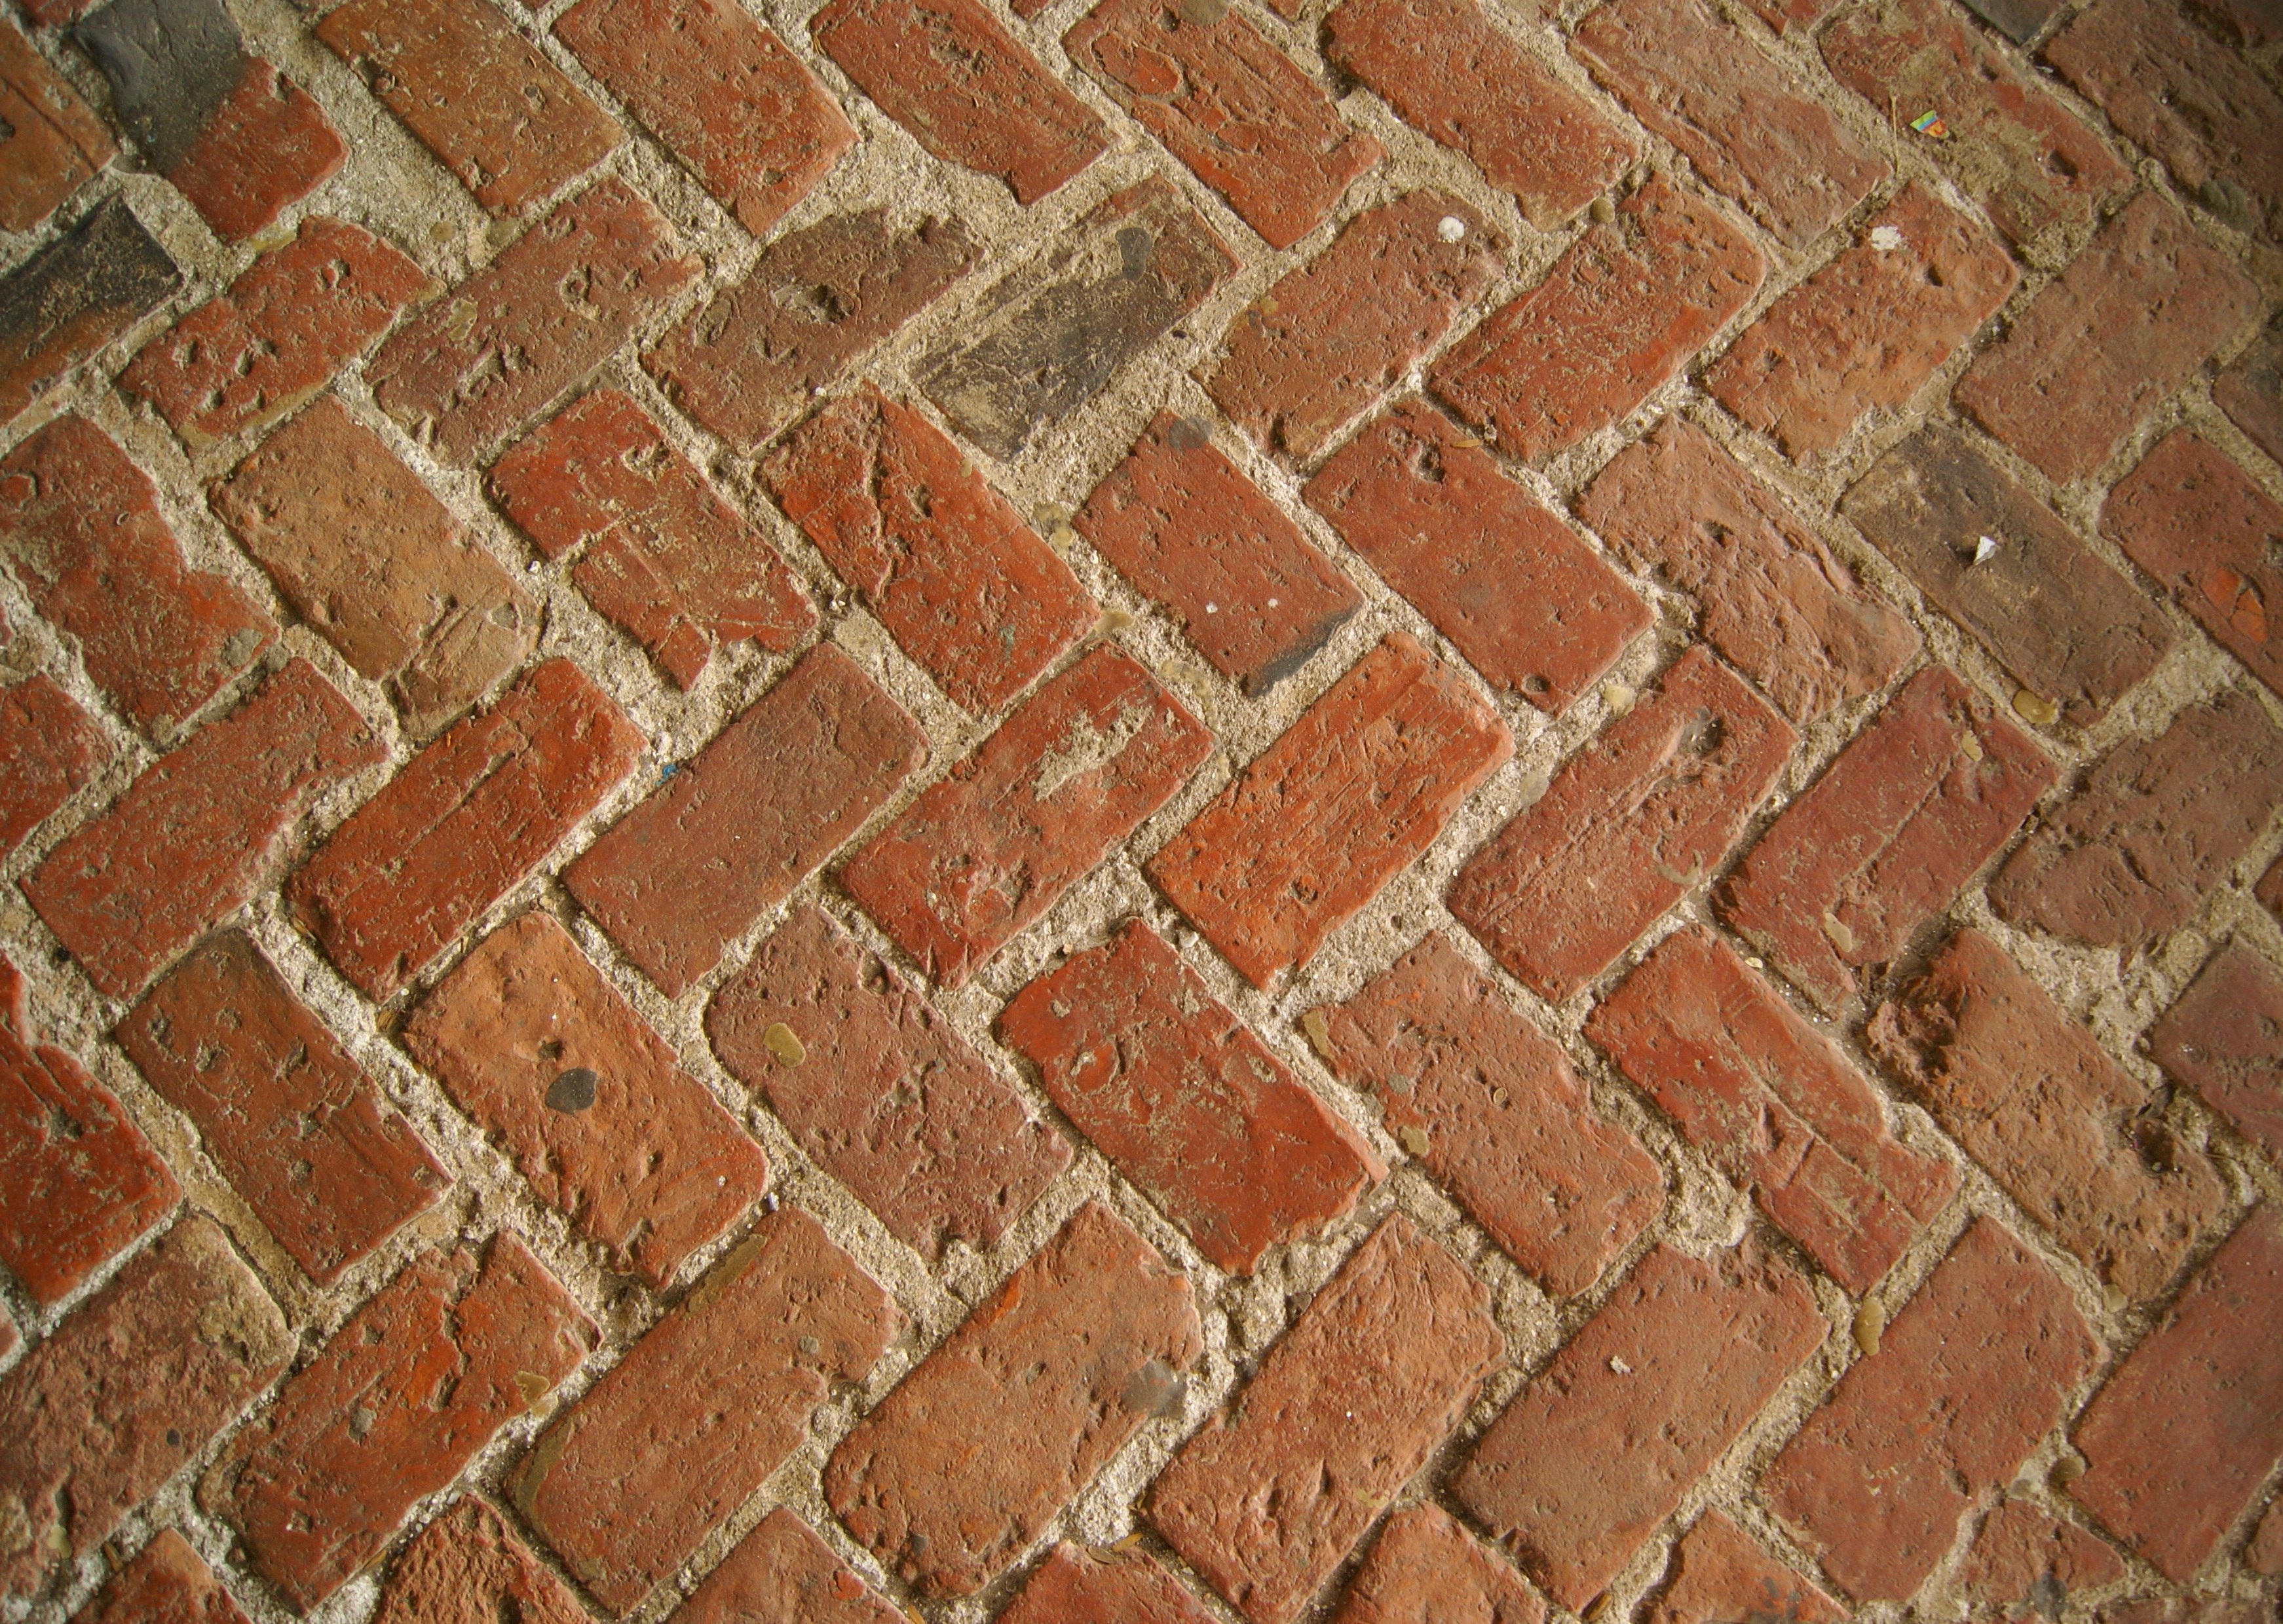
architecture, ground, texture, floor, wall, pavement, pattern, soil, rough, stone wall, brick, material, brickwork, flooring, brick stone